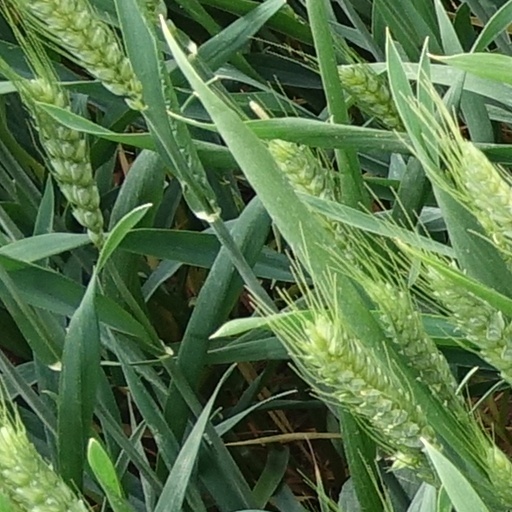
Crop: wheat